Cate Blanchett

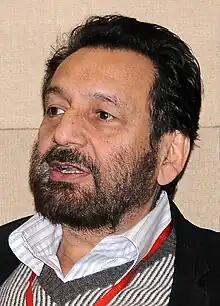
Shekhar Kapur, director of "Elizabeth" (1998)

Blanchett's played a young Elizabeth I in the historical drama "Elizabeth" (1998), directed by Shekhar Kapur. The film catapulted her to international prominence, earning her the Golden Globe Award and British Academy Award (BAFTA), and her first Screen Actors Guild (SAG) and Academy Award nomination for Best Actress. In his review for "Variety", critic David Rooney wrote of her performance, "Blanchett conveys with grace, poise and intelligence that Elizabeth was a wily, decisive, advanced thinker, far too aware of her own exceptional nature to bow to any man. [She] builds the juicy character almost imperceptibly from a smart but wary young woman who may be in over her head into a powerful creature of her own invention." Janet Maslin of "The New York Times" wrote that Blanchett's performance "brings spirit, beauty and substance to what otherwise might have been turned into a vacuous role", and Alicia Potter writing for the "Boston Phoenix" stated that, "In the end, Kapur's crown jewel is a tale of twin transformations, that of Elizabeth into one of history's most enigmatic and powerful women, and that of Blanchett into, well, a bona fide screen queen."